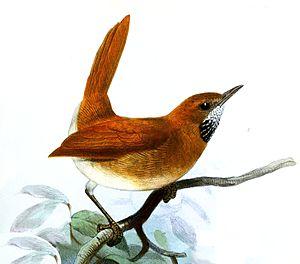
Le Synallaxe du Roraima est une espèce de passereaux de la famille des Furnariidae.